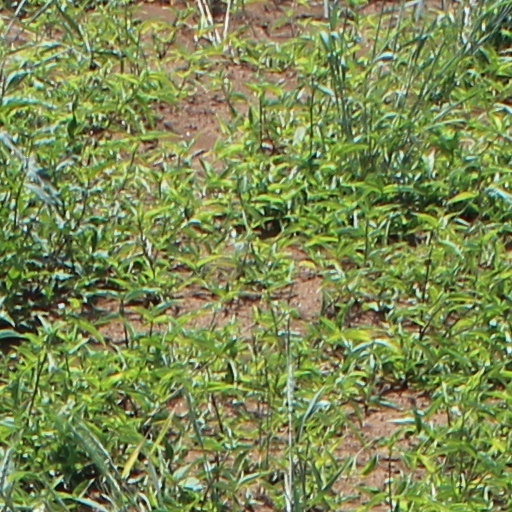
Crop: wheat